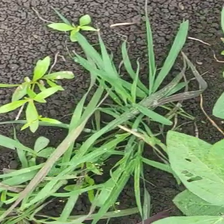
Weed species: Digitaria_SP_(Digitaria Sanguinalis )